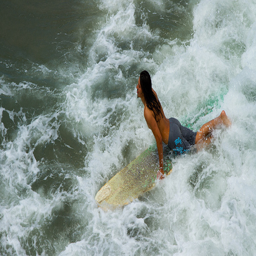
A man tries to stand on his surf board in the water.
A guy laying across a surf board after the wave broke.
a person riding a surf board on a body of water
The young girl is getting up on her surfboard.
A man laying on a surfboard riding a wave.